Central African Republic

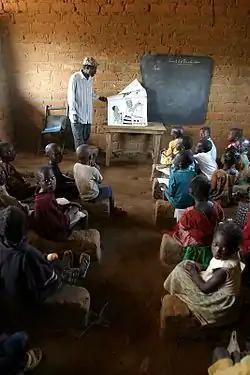
Classroom in Sam Ouandja

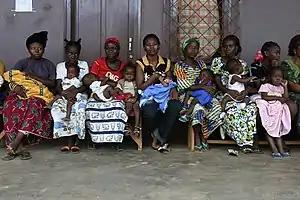
Mothers and babies aged between 0 and 5 years are lining up in a Health Post at Begoua, a district of Bangui, waiting for the two drops of the oral polio vaccine.

The per capita income of the Republic is often listed as being approximately $400 a year, one of the lowest in the world, but this figure is based mostly on reported sales of exports and largely ignores the unregistered sale of foods, locally produced alcoholic beverages, diamonds, ivory, bushmeat, and traditional medicine.